Sky position (RA, Dec in degrees): 177.448, 18.847
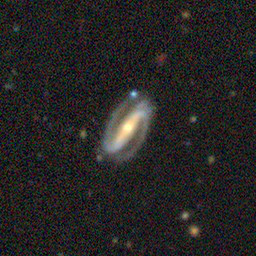
Galaxy morphology: Barred Spiral Galaxies